Philip Abbott

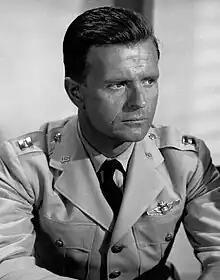
Abbott in 1958

Philip Abbott (March 20, 1924 – February 23, 1998) was an American character actor. He appeared in several films and numerous television series, including a lead role as Arthur Ward in the crime series "The F.B.I."